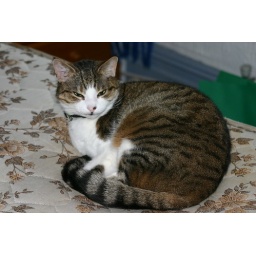
Myxy guardian of the towel cuboard in the bathroom